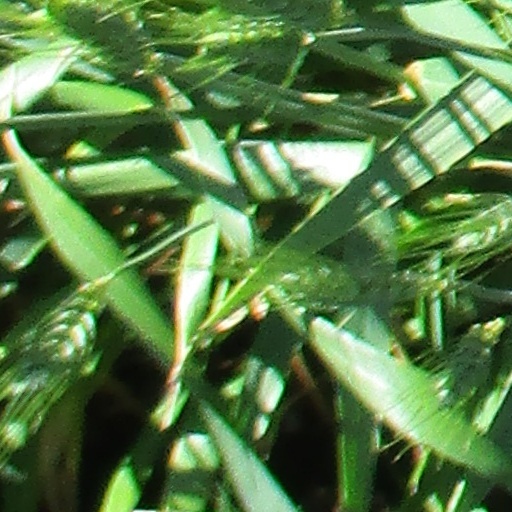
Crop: wheat